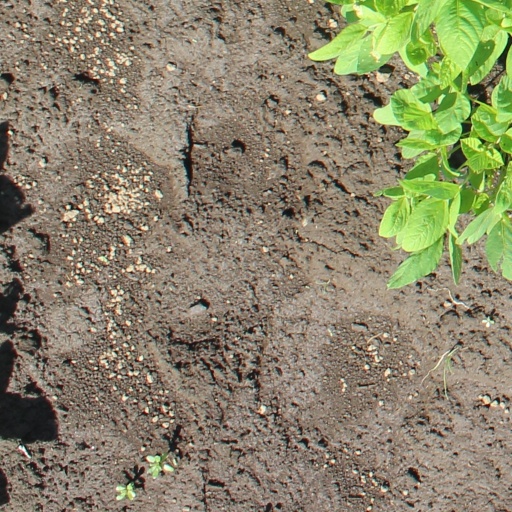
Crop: soybean